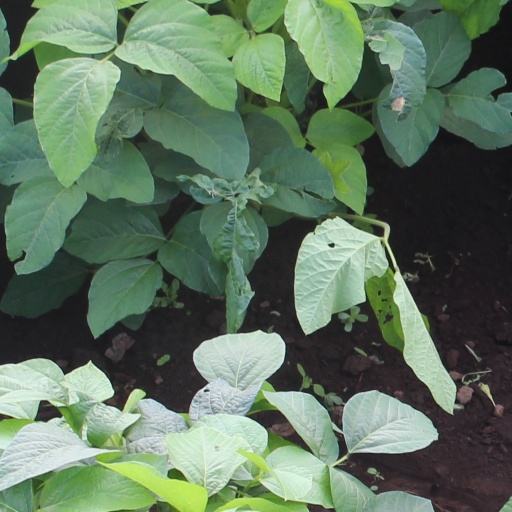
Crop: soybean